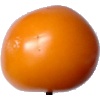
Label: yellow_tomato